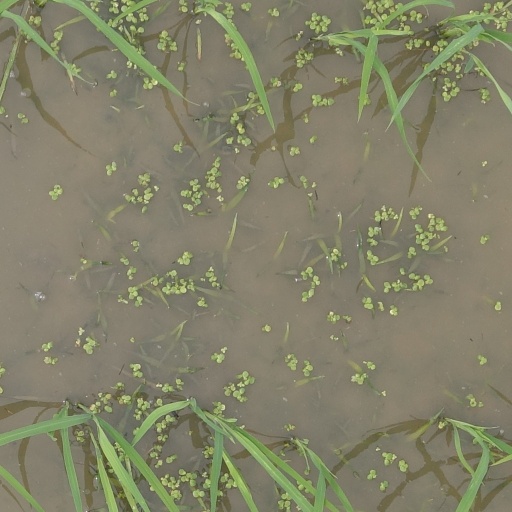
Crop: rice